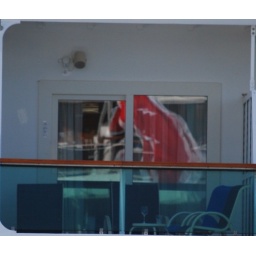
Summit's flag reflected in a balcony door on Serenade of the Seas, San Juan